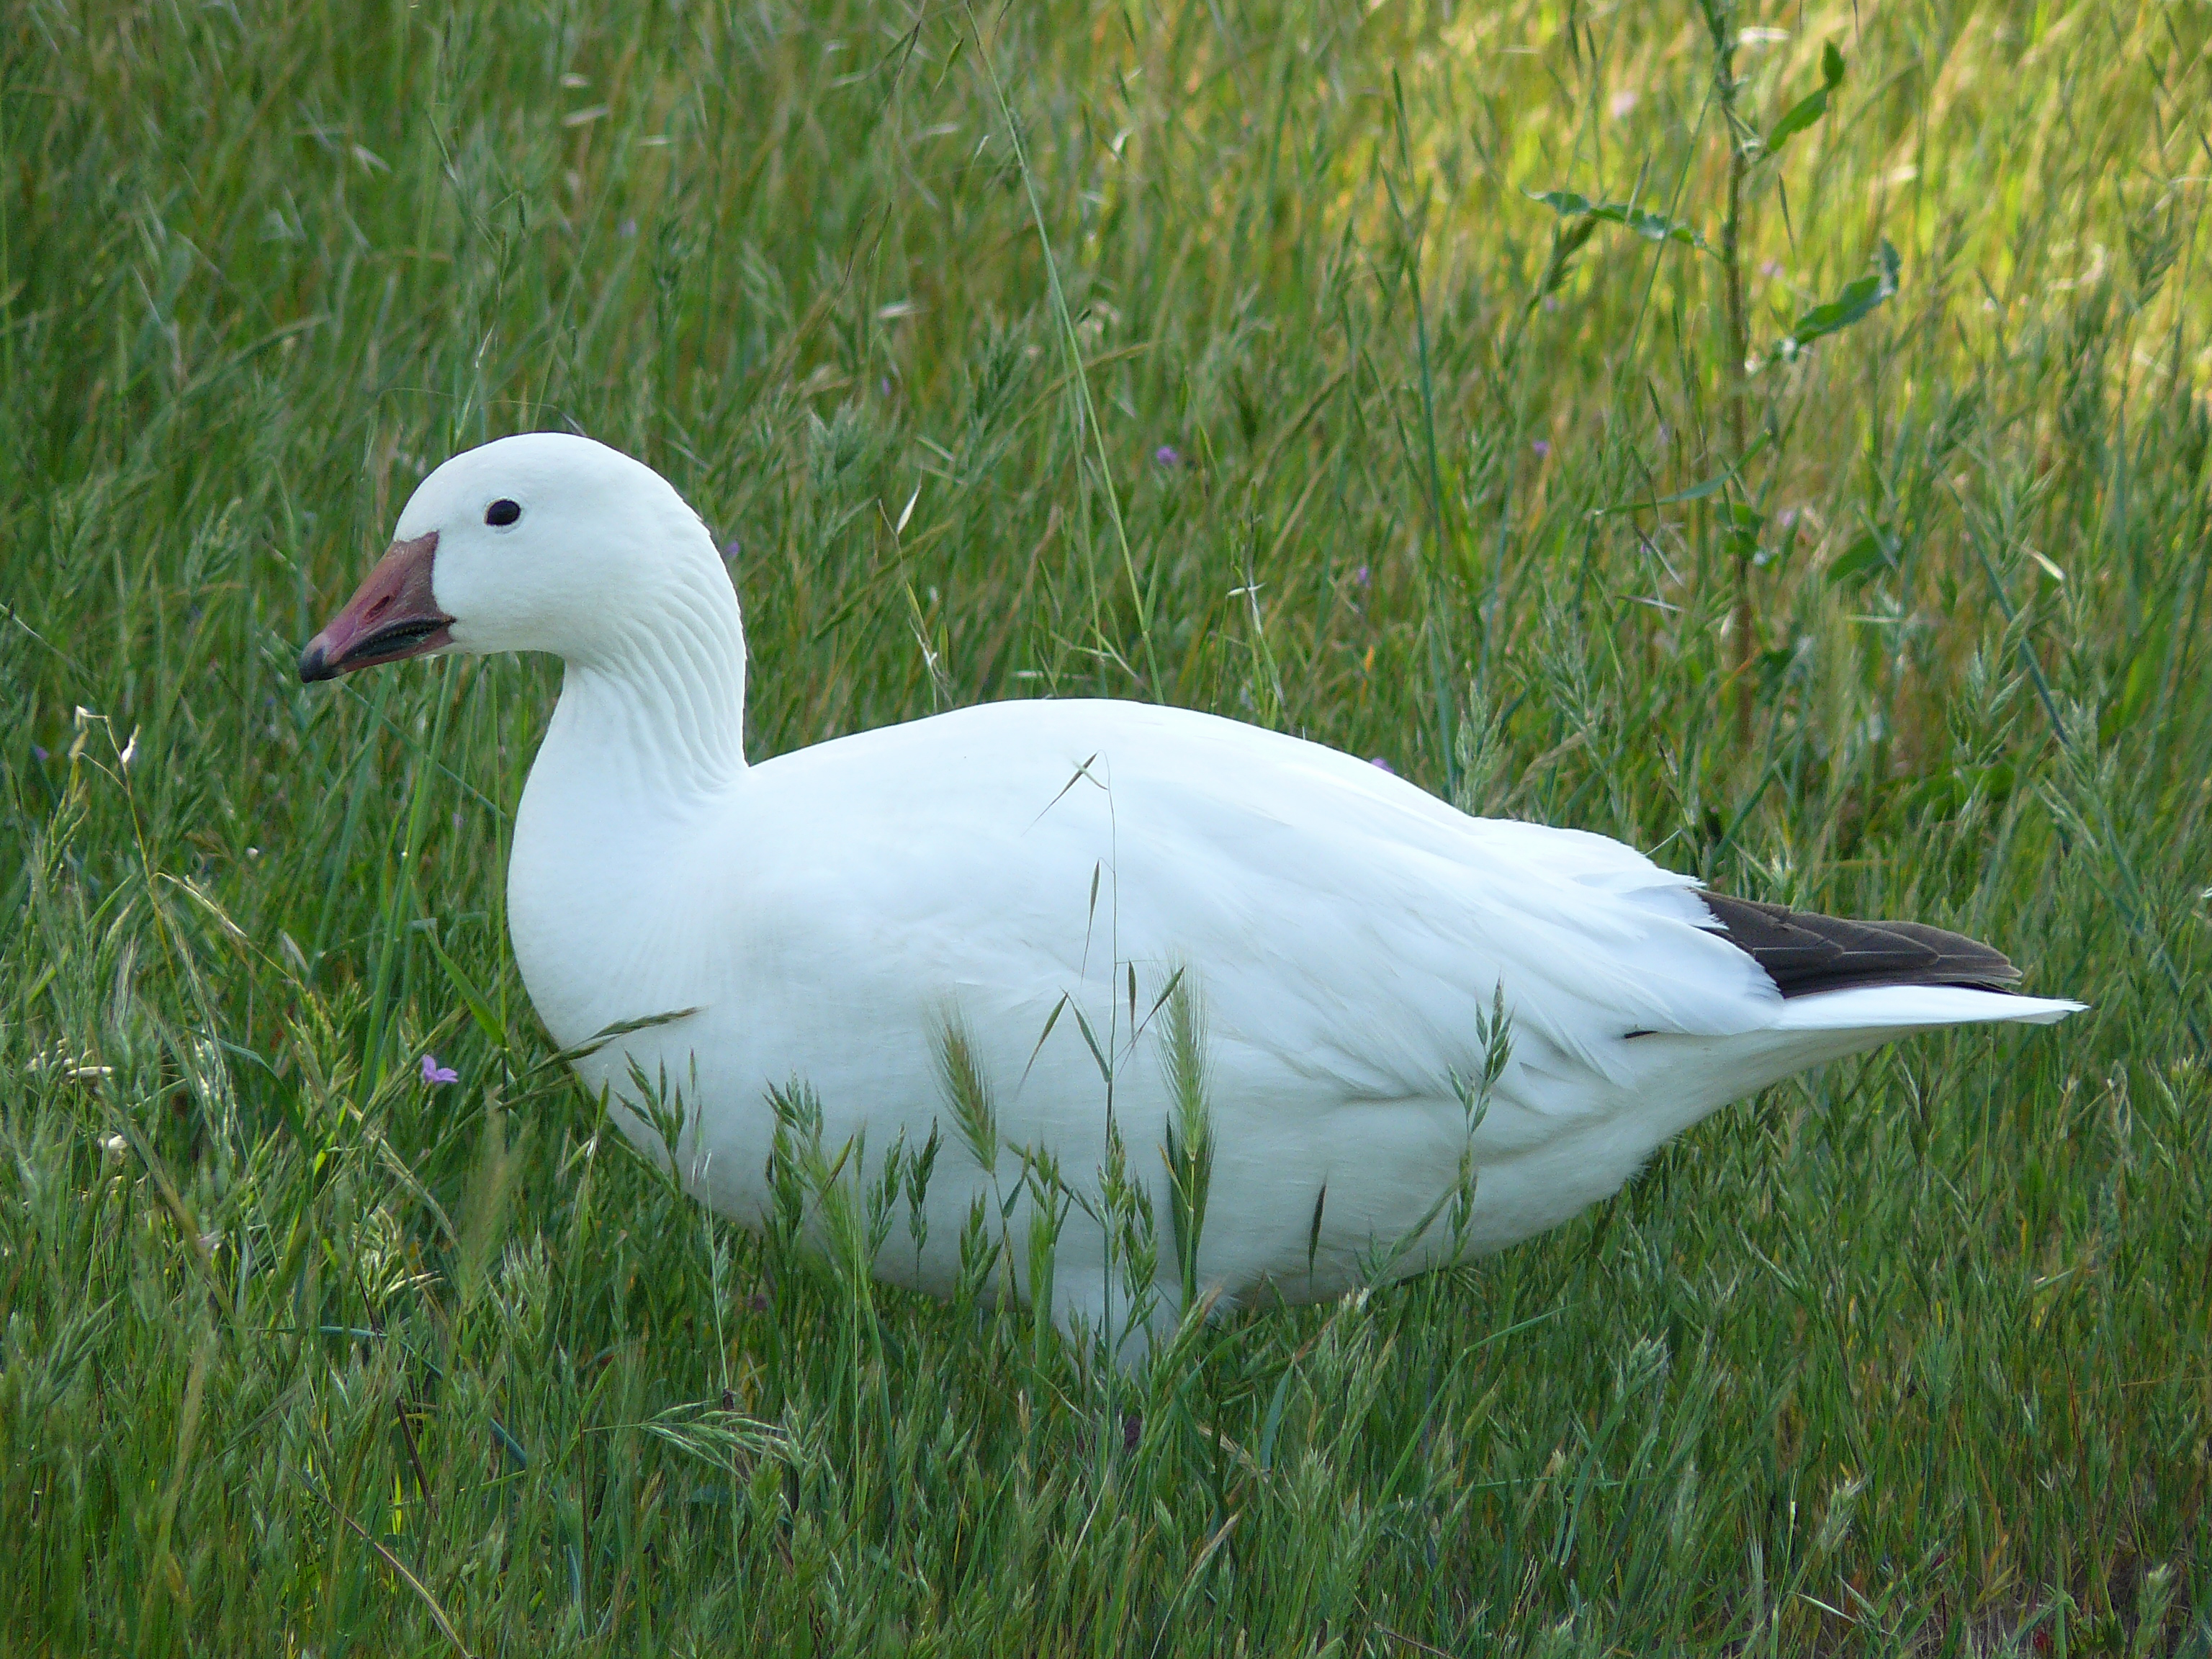
nature, grass, bird, wing, wildlife, beak, fauna, swan, goose, geese, vertebrate, waterfowl, water bird, snowgoose, chencaerulescens, ducks geese and swans